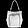
Label: Bag